History of Riga

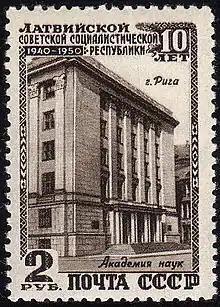
1950 USSR stamp commemorating ten years of Soviet rule in Latvia; it depicts the Latvian Academy of Sciences on Bruņinieku iela in Riga.

There then followed World War II, with the Soviet occupation and annexation of Latvia in 1940; thousands of Latvians were arrested, tortured, executed and deported to Gulag labor camps in Siberia, following German occupation in 1941–1944. The Baltic Germans were forcibly repatriated to Germany at Hitler's behest, after 700 years in Riga. The city's Jewish community was forced into a ghetto in the Maskavas neighbourhood, and concentration camps were constructed in Kaiserwald and at nearby Salaspils.